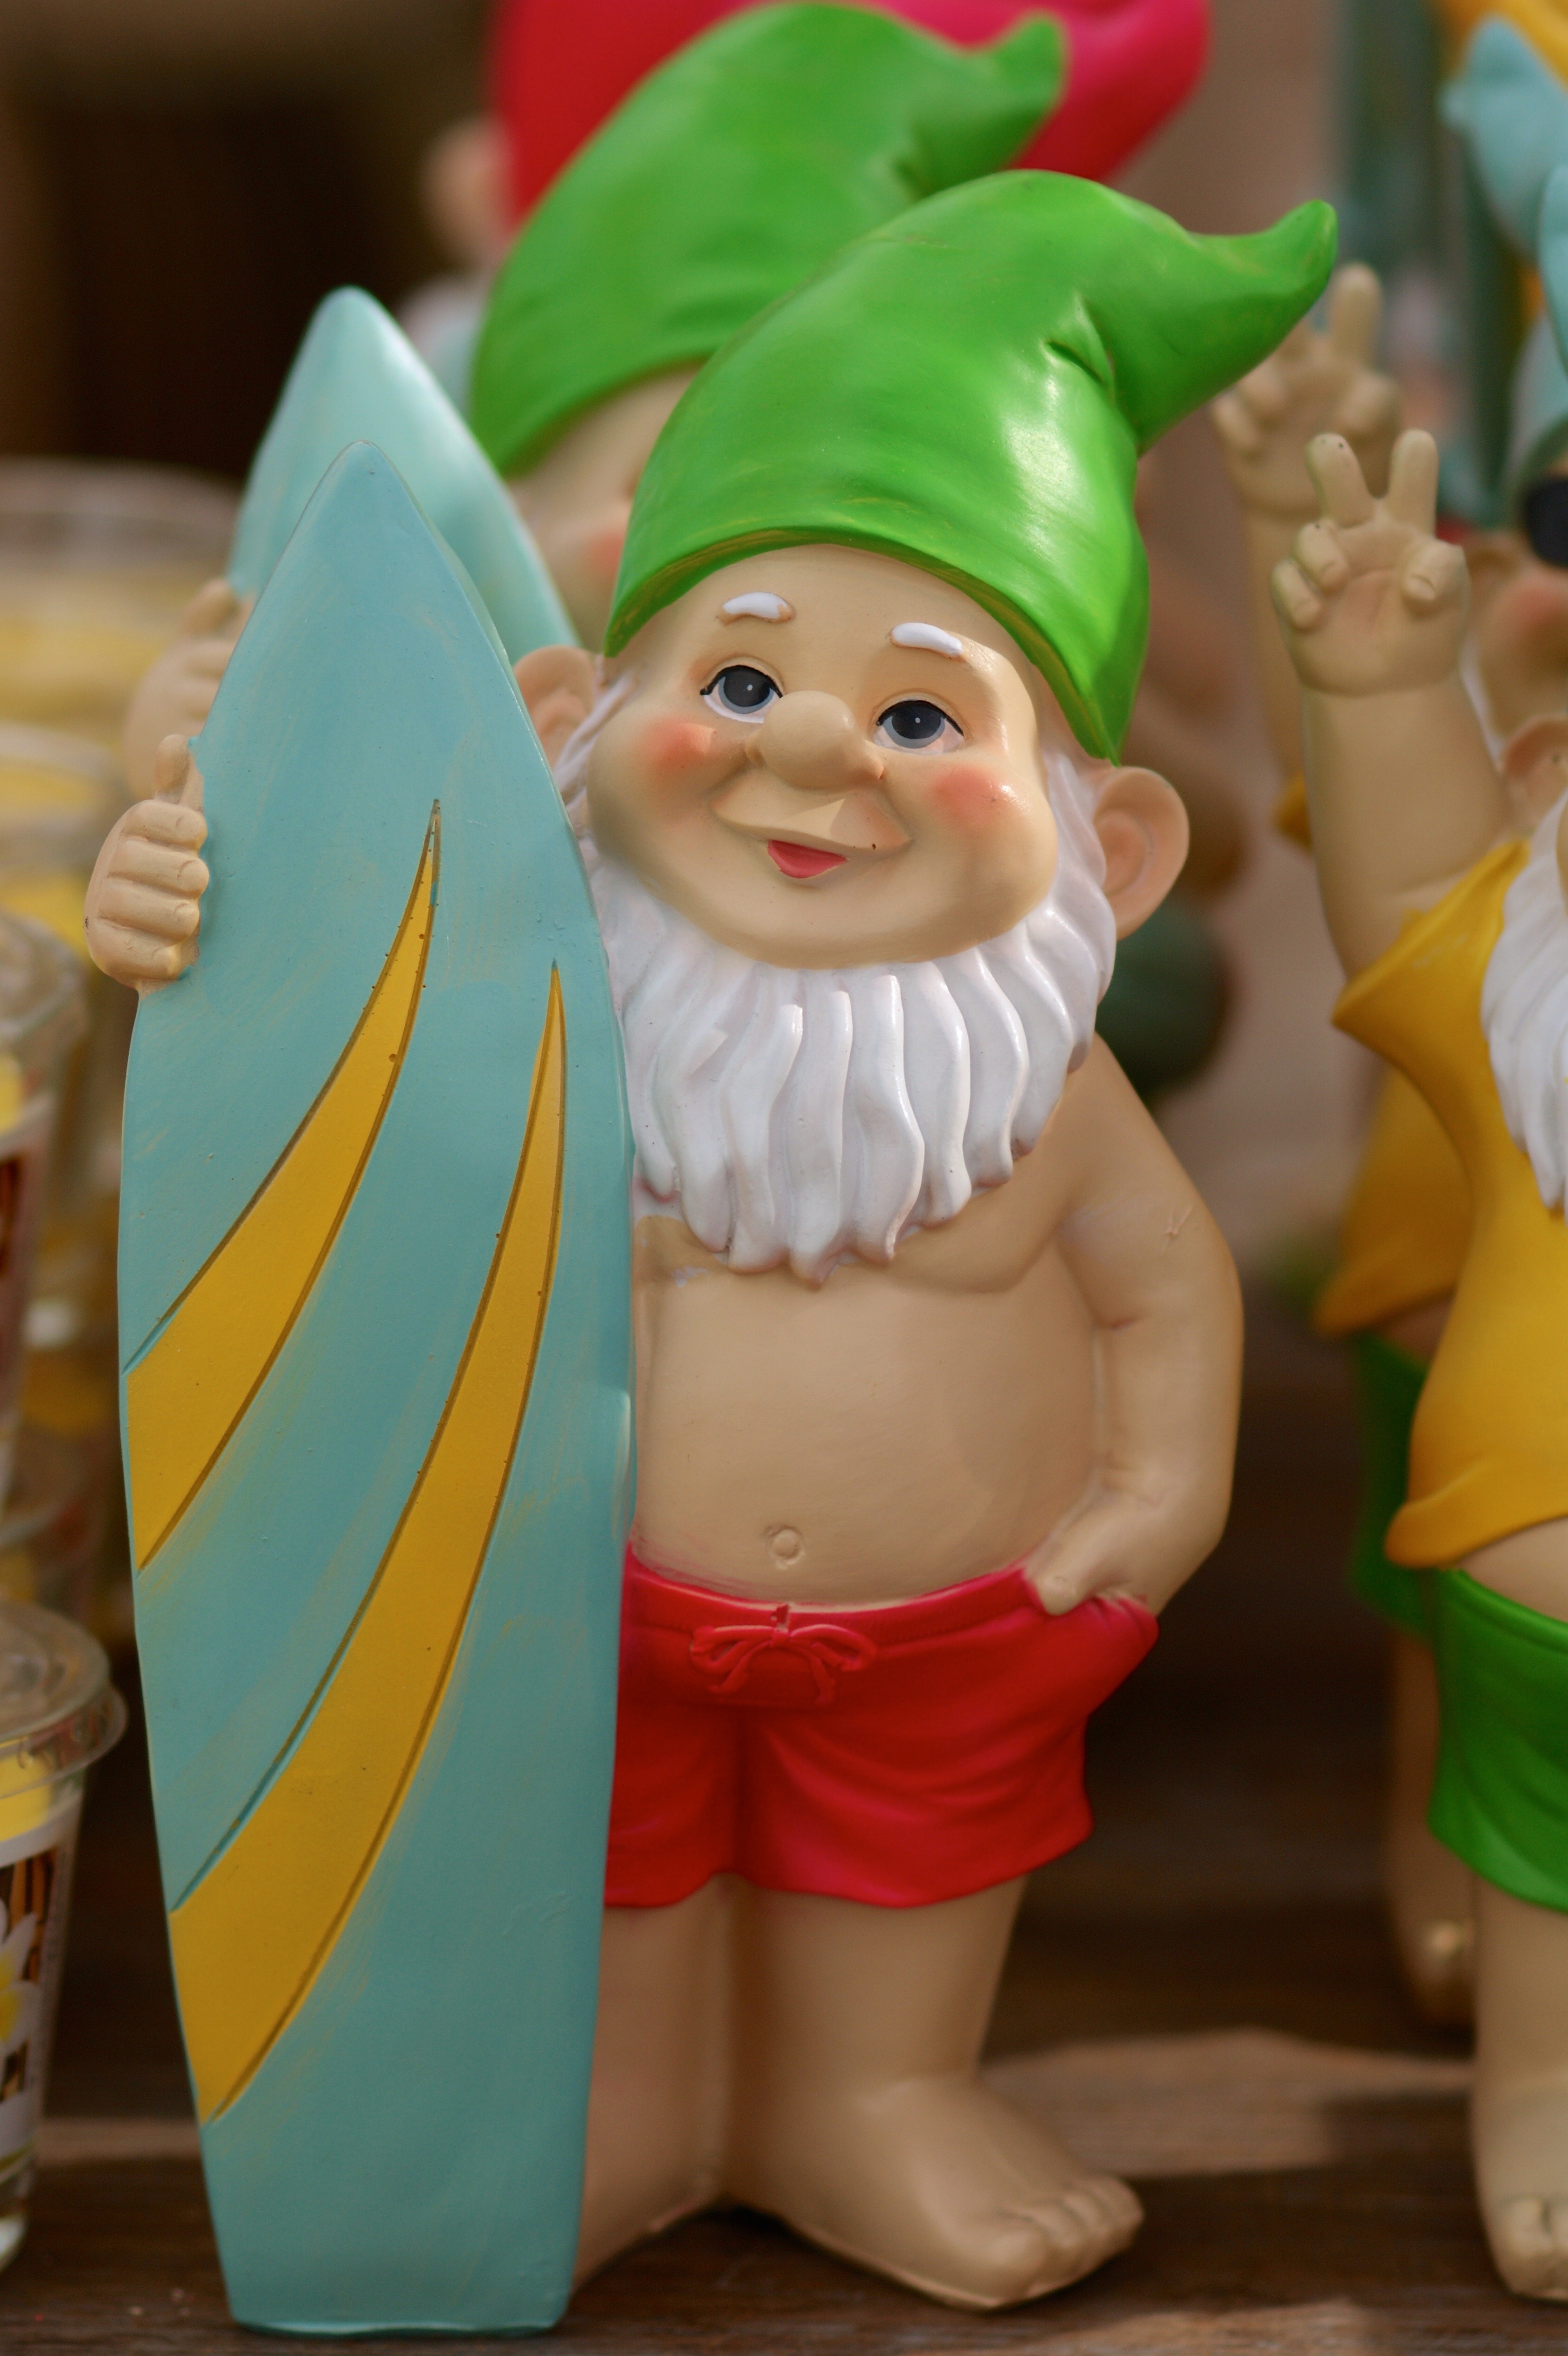
monument, summer, swim, statue, surf, green, colorful, yellow, garden, turquoise, crazy, dwarf, oblique, garden gnome, flashy, fictional character, lawn ornament